Justin Jones (Tennessee politician)

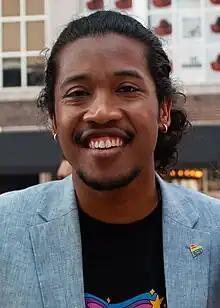
Jones in 2023

Justin Jones (born August 25, 1995) is an American activist and politician from the state of Tennessee. A member of the Democratic Party, he serves in the Tennessee House of Representatives for District 52, representing parts of Nashville. As of 2025, Jones is the second youngest member of the Tennessee House of Representatives, and the youngest Democratic lawmaker. He was expelled in April 2023 for violating decorum rules by leading a gun control protest on the House floor after the 2023 Covenant school shooting. The Nashville Metro Council voted unanimously to reinstate Jones as an interim representative pending a special election to fill the seat. He later won a special election in August 2023 to continue serving as a full member, and again in November 2024 to serve his second term.